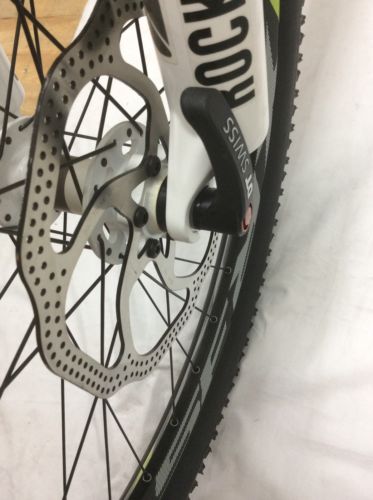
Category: bicycle